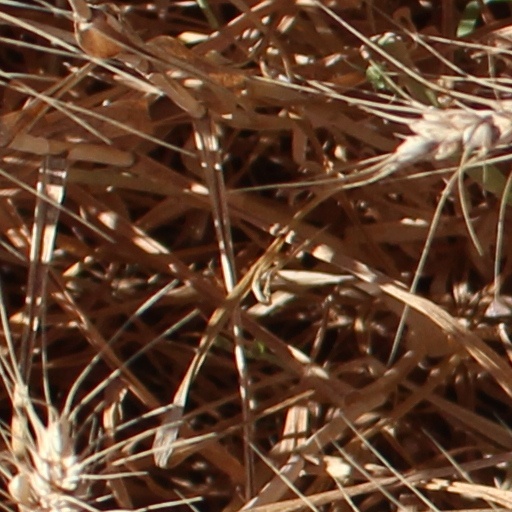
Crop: wheat